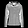
Label: Coat